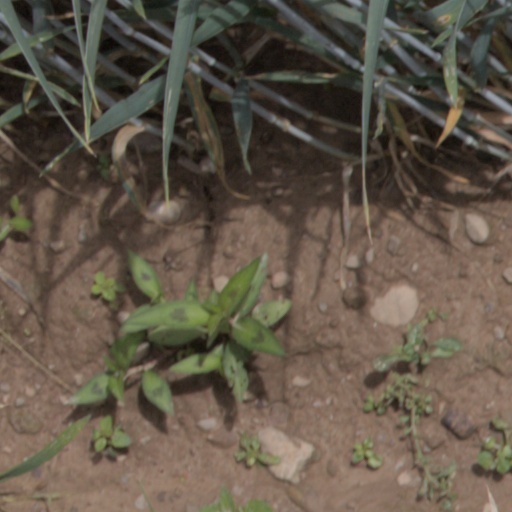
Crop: wheat